Bais, Negros Oriental

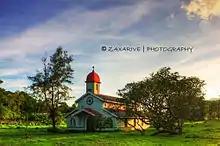
The Mojon Chapel, built in 1918

The pioneer "agricultores" and adventurers include "Rodrigo Rubio y Pérez", "Diego Baena y García-Gil", and "José Romero Moreno", from Cádiz, "Agustín de Sandes" of Mexico City, "Juan José de Altónaga" of Erandio, "Hermenegildo Villanueva Dee y Regis," a "chino cristiano" from Parián, Cebu. Many more agricultural titans of the time came and went until the decline of the industry in the 80s and 90s when the town was beset by low international commodity prices.